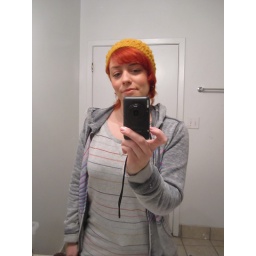
The most recent pic of me in our stark white bathroom.Lovely hat made by my friend Marcy.